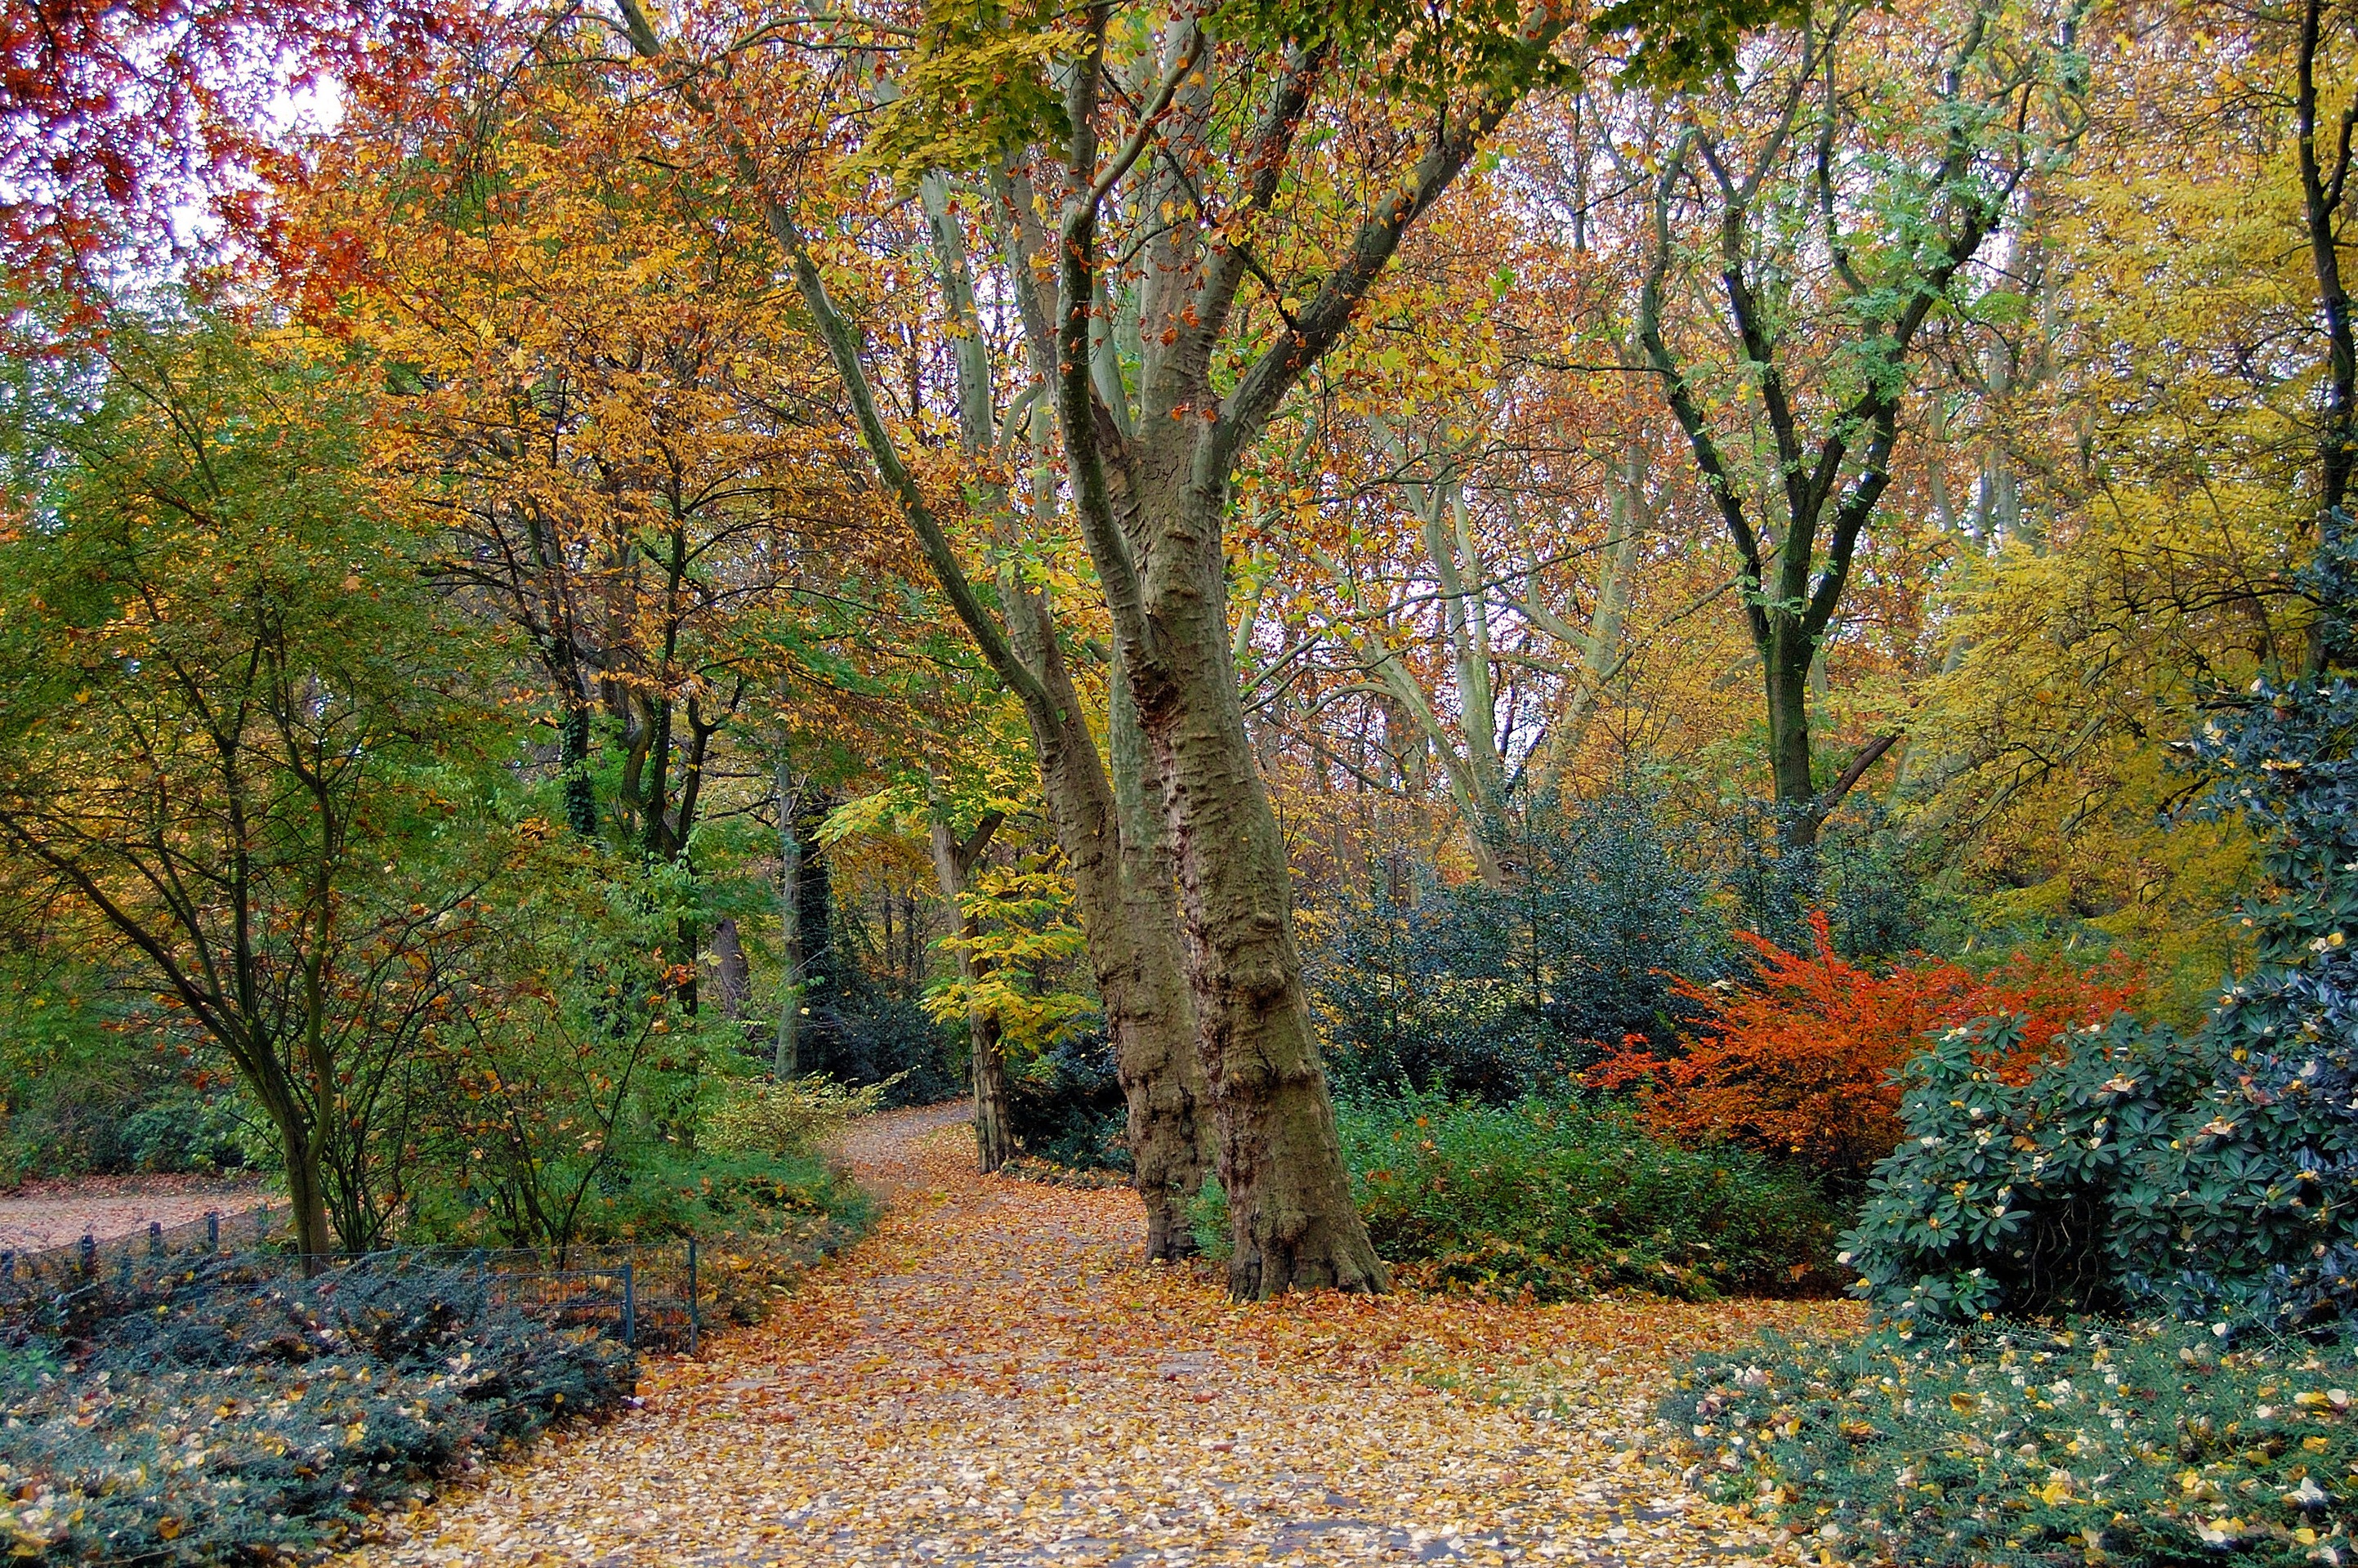
tree, forest, branch, plant, meadow, leaf, flower, autumn, park, colorful, season, trees, leaves, shrubs, deciduous, grove, woodland, habitat, ecosystem, autumn colours, biome, natural environment, woody plant, temperate broadleaf and mixed forest, blatter